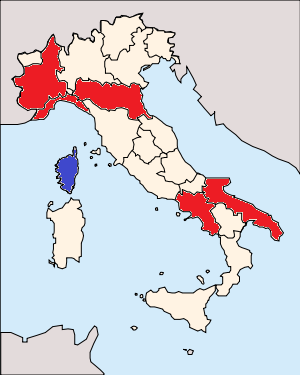
Carte d'Italie Administrative